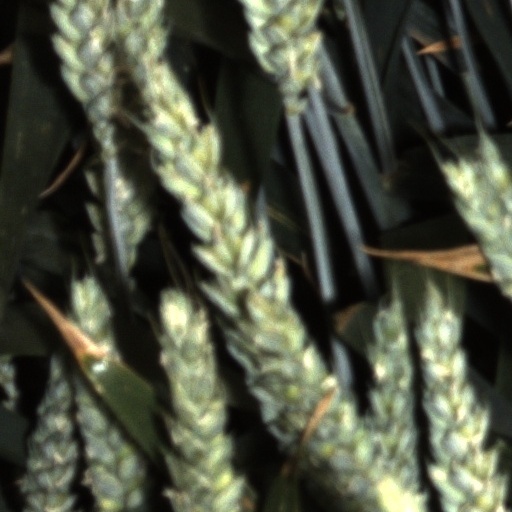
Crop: wheat